Fay Kellogg

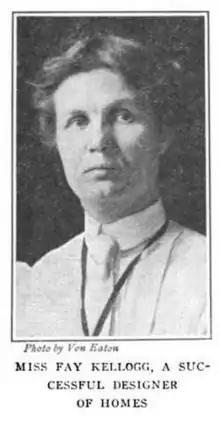
Fay Kellogg, from a 1908 publication.

Fay Kellogg (May 13, 1871 – July 10, 1918) was described as "the foremost woman architect in the United States" in the early years of the 20th century. She specialized in steel construction.